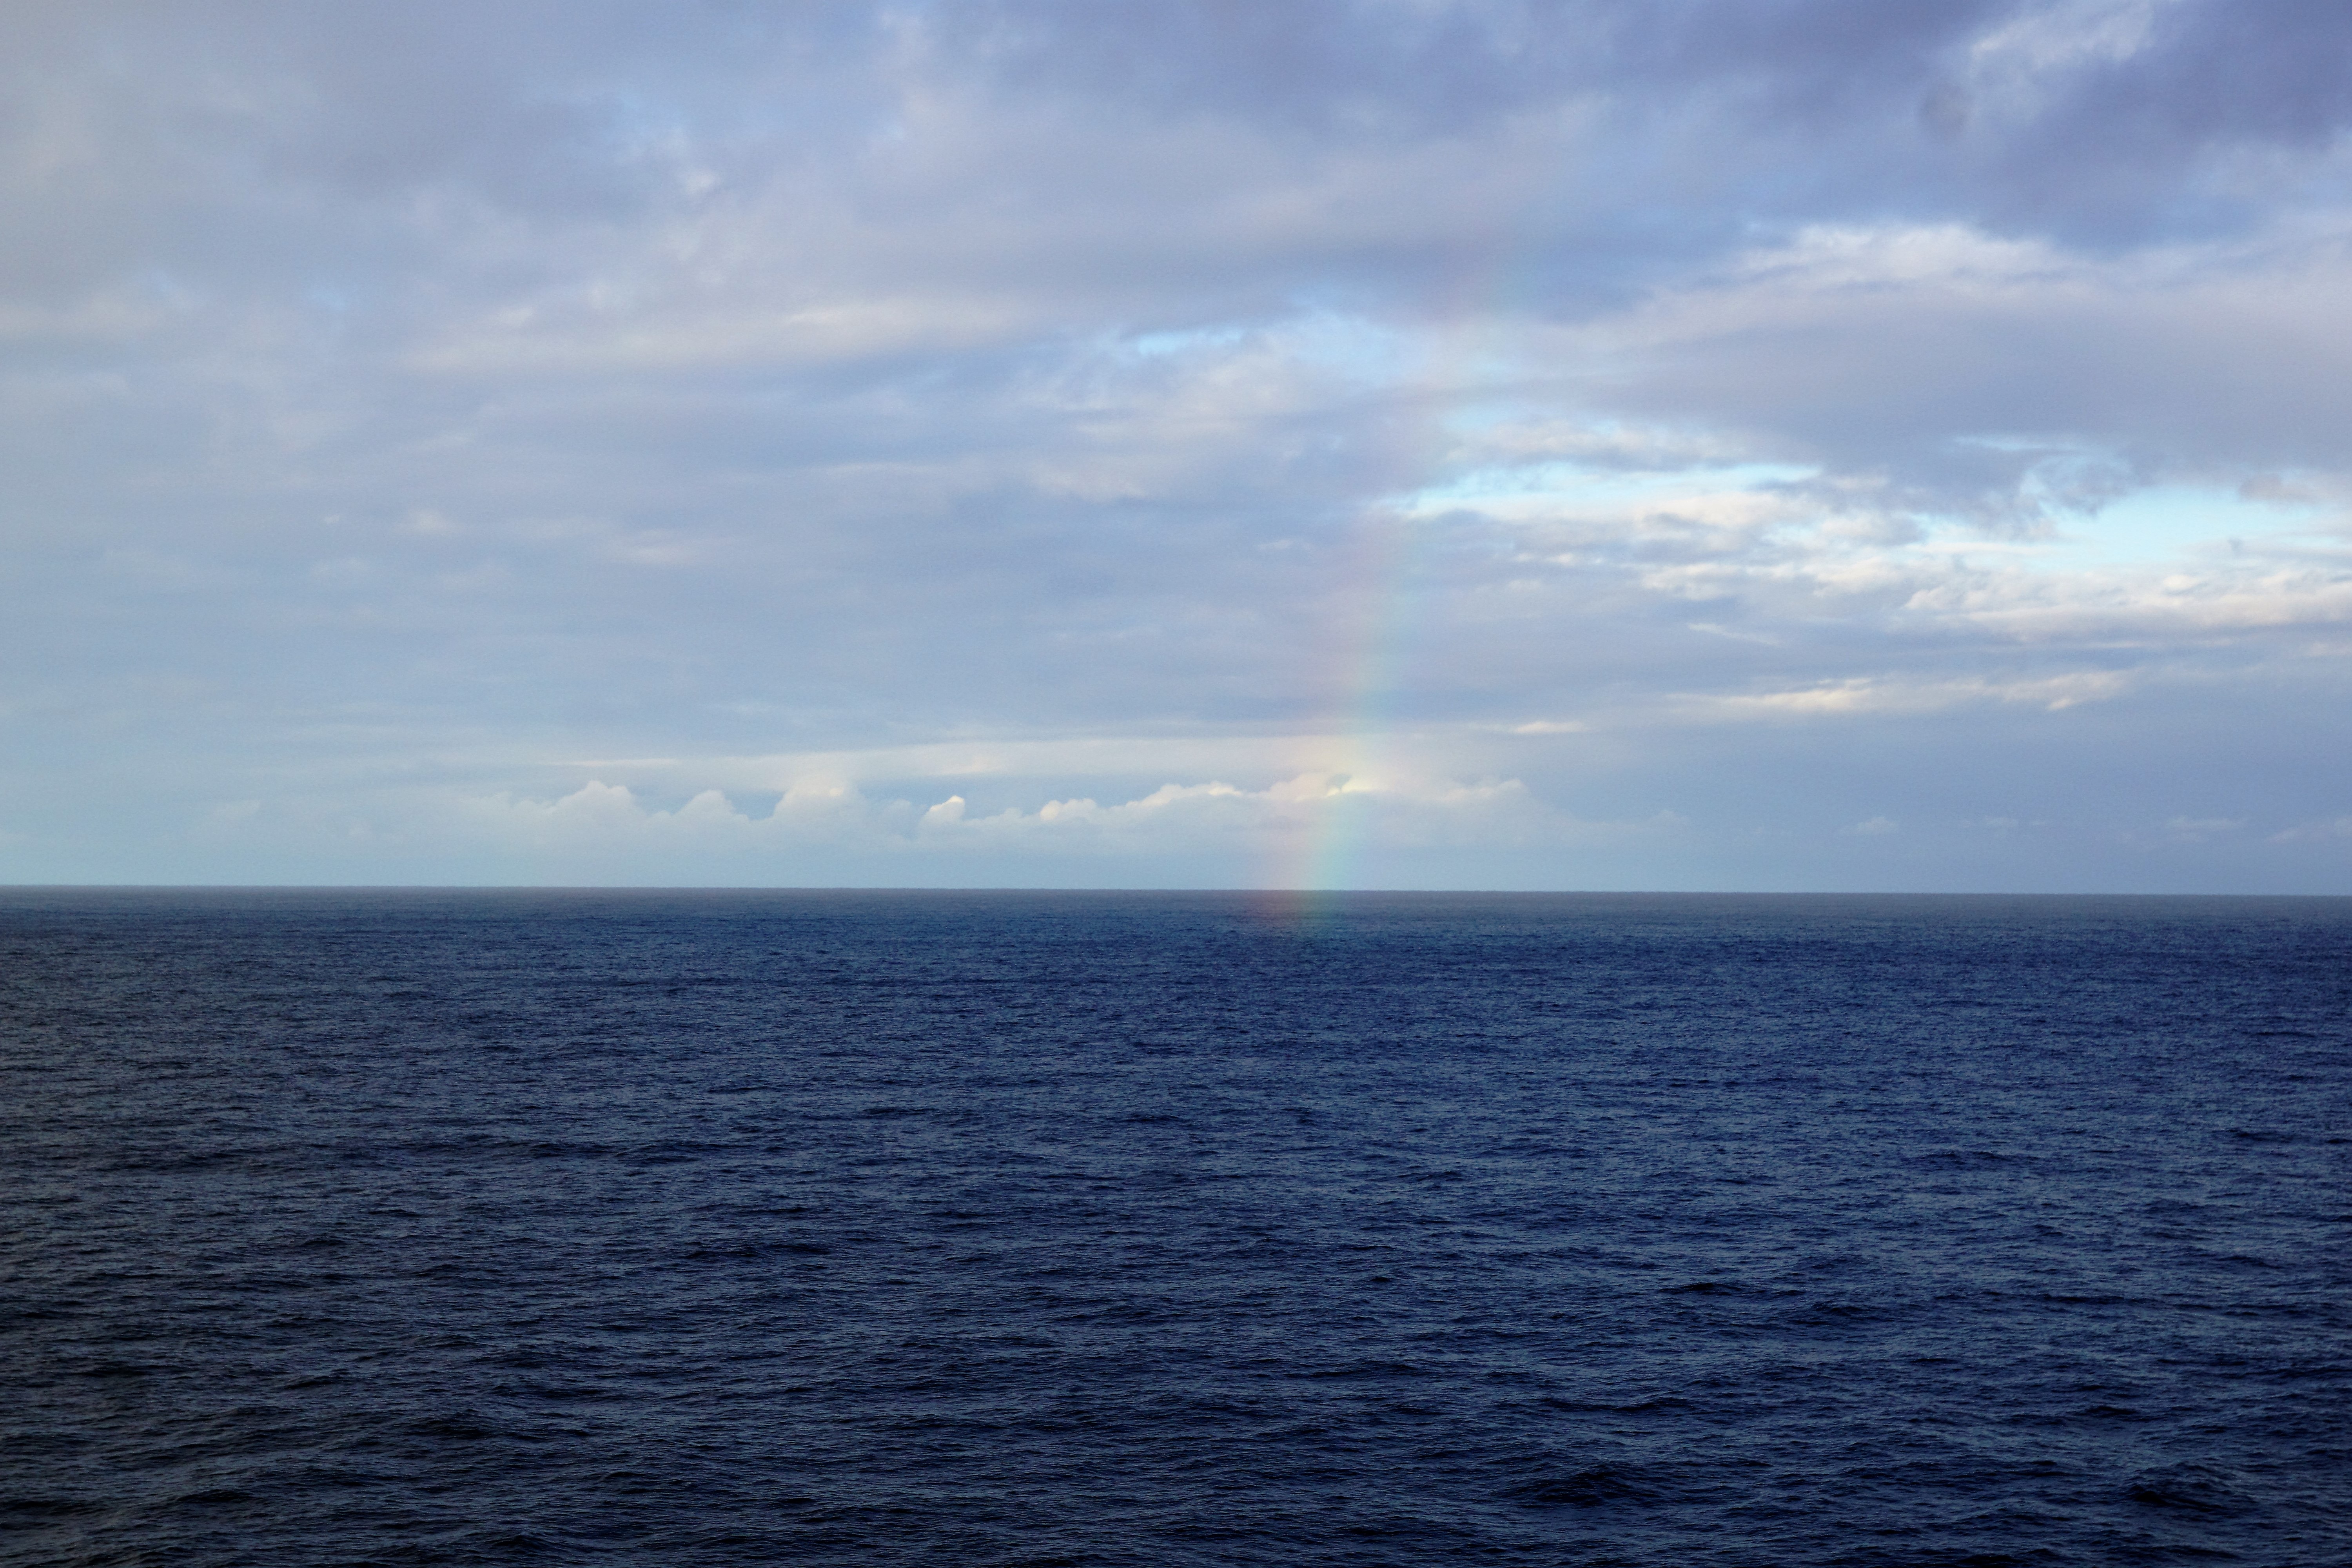
sea, coast, water, ocean, horizon, cloud, sky, wave, lake, vehicle, holiday, bay, blue, clouds, channel, atlantic, cape